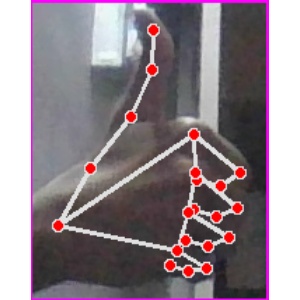
अक्षर: थ